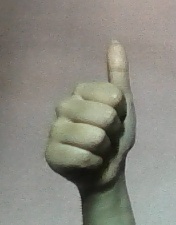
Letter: aleff